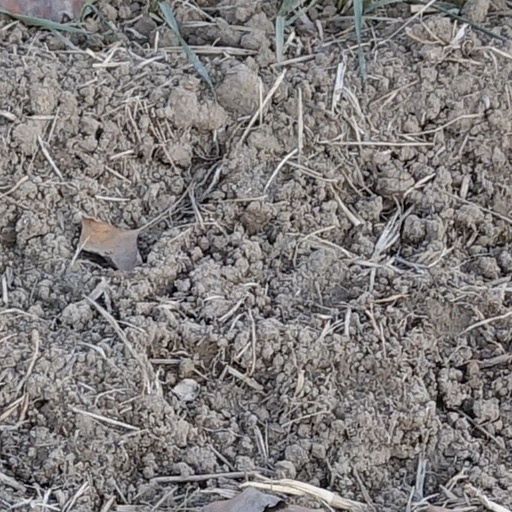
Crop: wheat